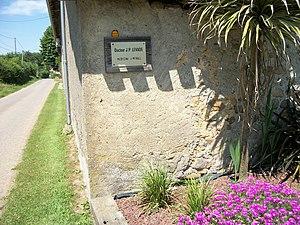
Plaque du Médecin généraliste du village d'Arné, le Dr Levade jean-Pierre
Arné est une commune française du département des Hautes-Pyrénées, en région Occitanie.